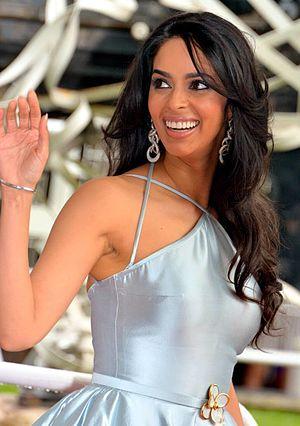
Mallika Sherawat au festival de Cannes